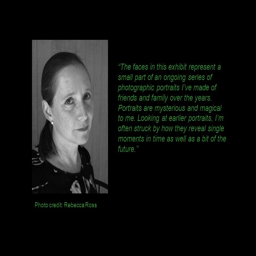
photo credit : person faces in this exhibit represent a small part of an ongoing series of photographic portraits i 've made of friends and family over the years .